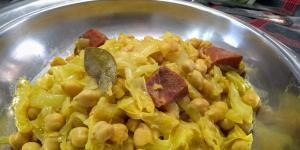
garbanzos con repollo